Seventy-fifth session of the United Nations General Assembly

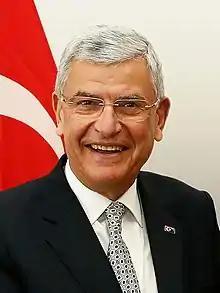
President of the 75th General Assembly Volkan Bozkır

The Seventy-fifth session of the United Nations General Assembly was the session of the United Nations General Assembly which ran from 16 September 2020 to 15 September 2021. The President for the session was Volkan Bozkır, who stated that the session's theme was "The future we want, the United Nations we need; reaffirming our collective commitment to multilateralism".